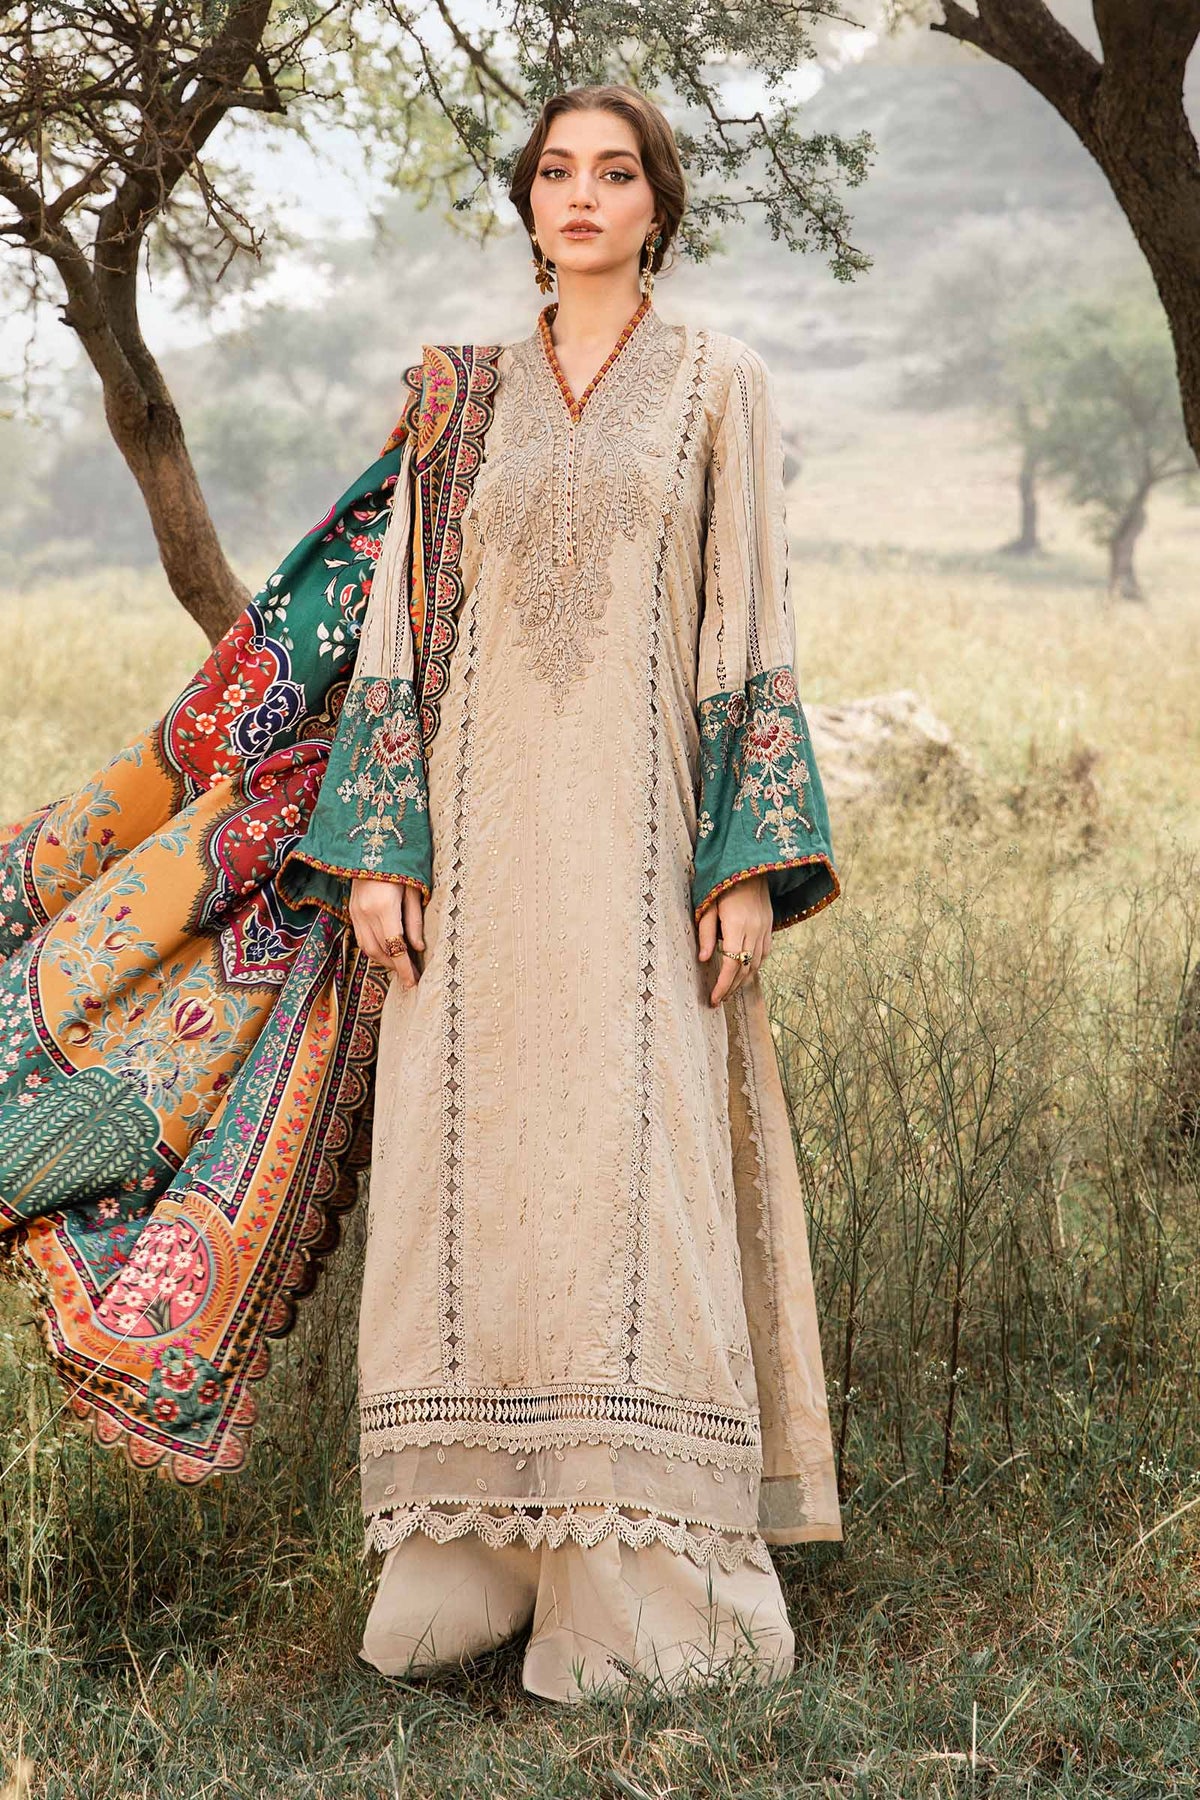
beige multi embroidered salwar suit